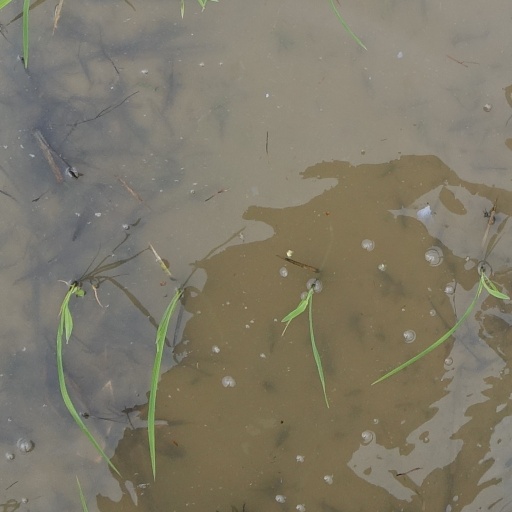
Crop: rice